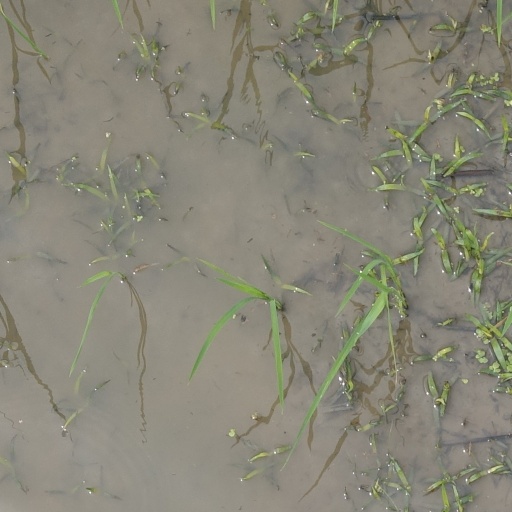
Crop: rice